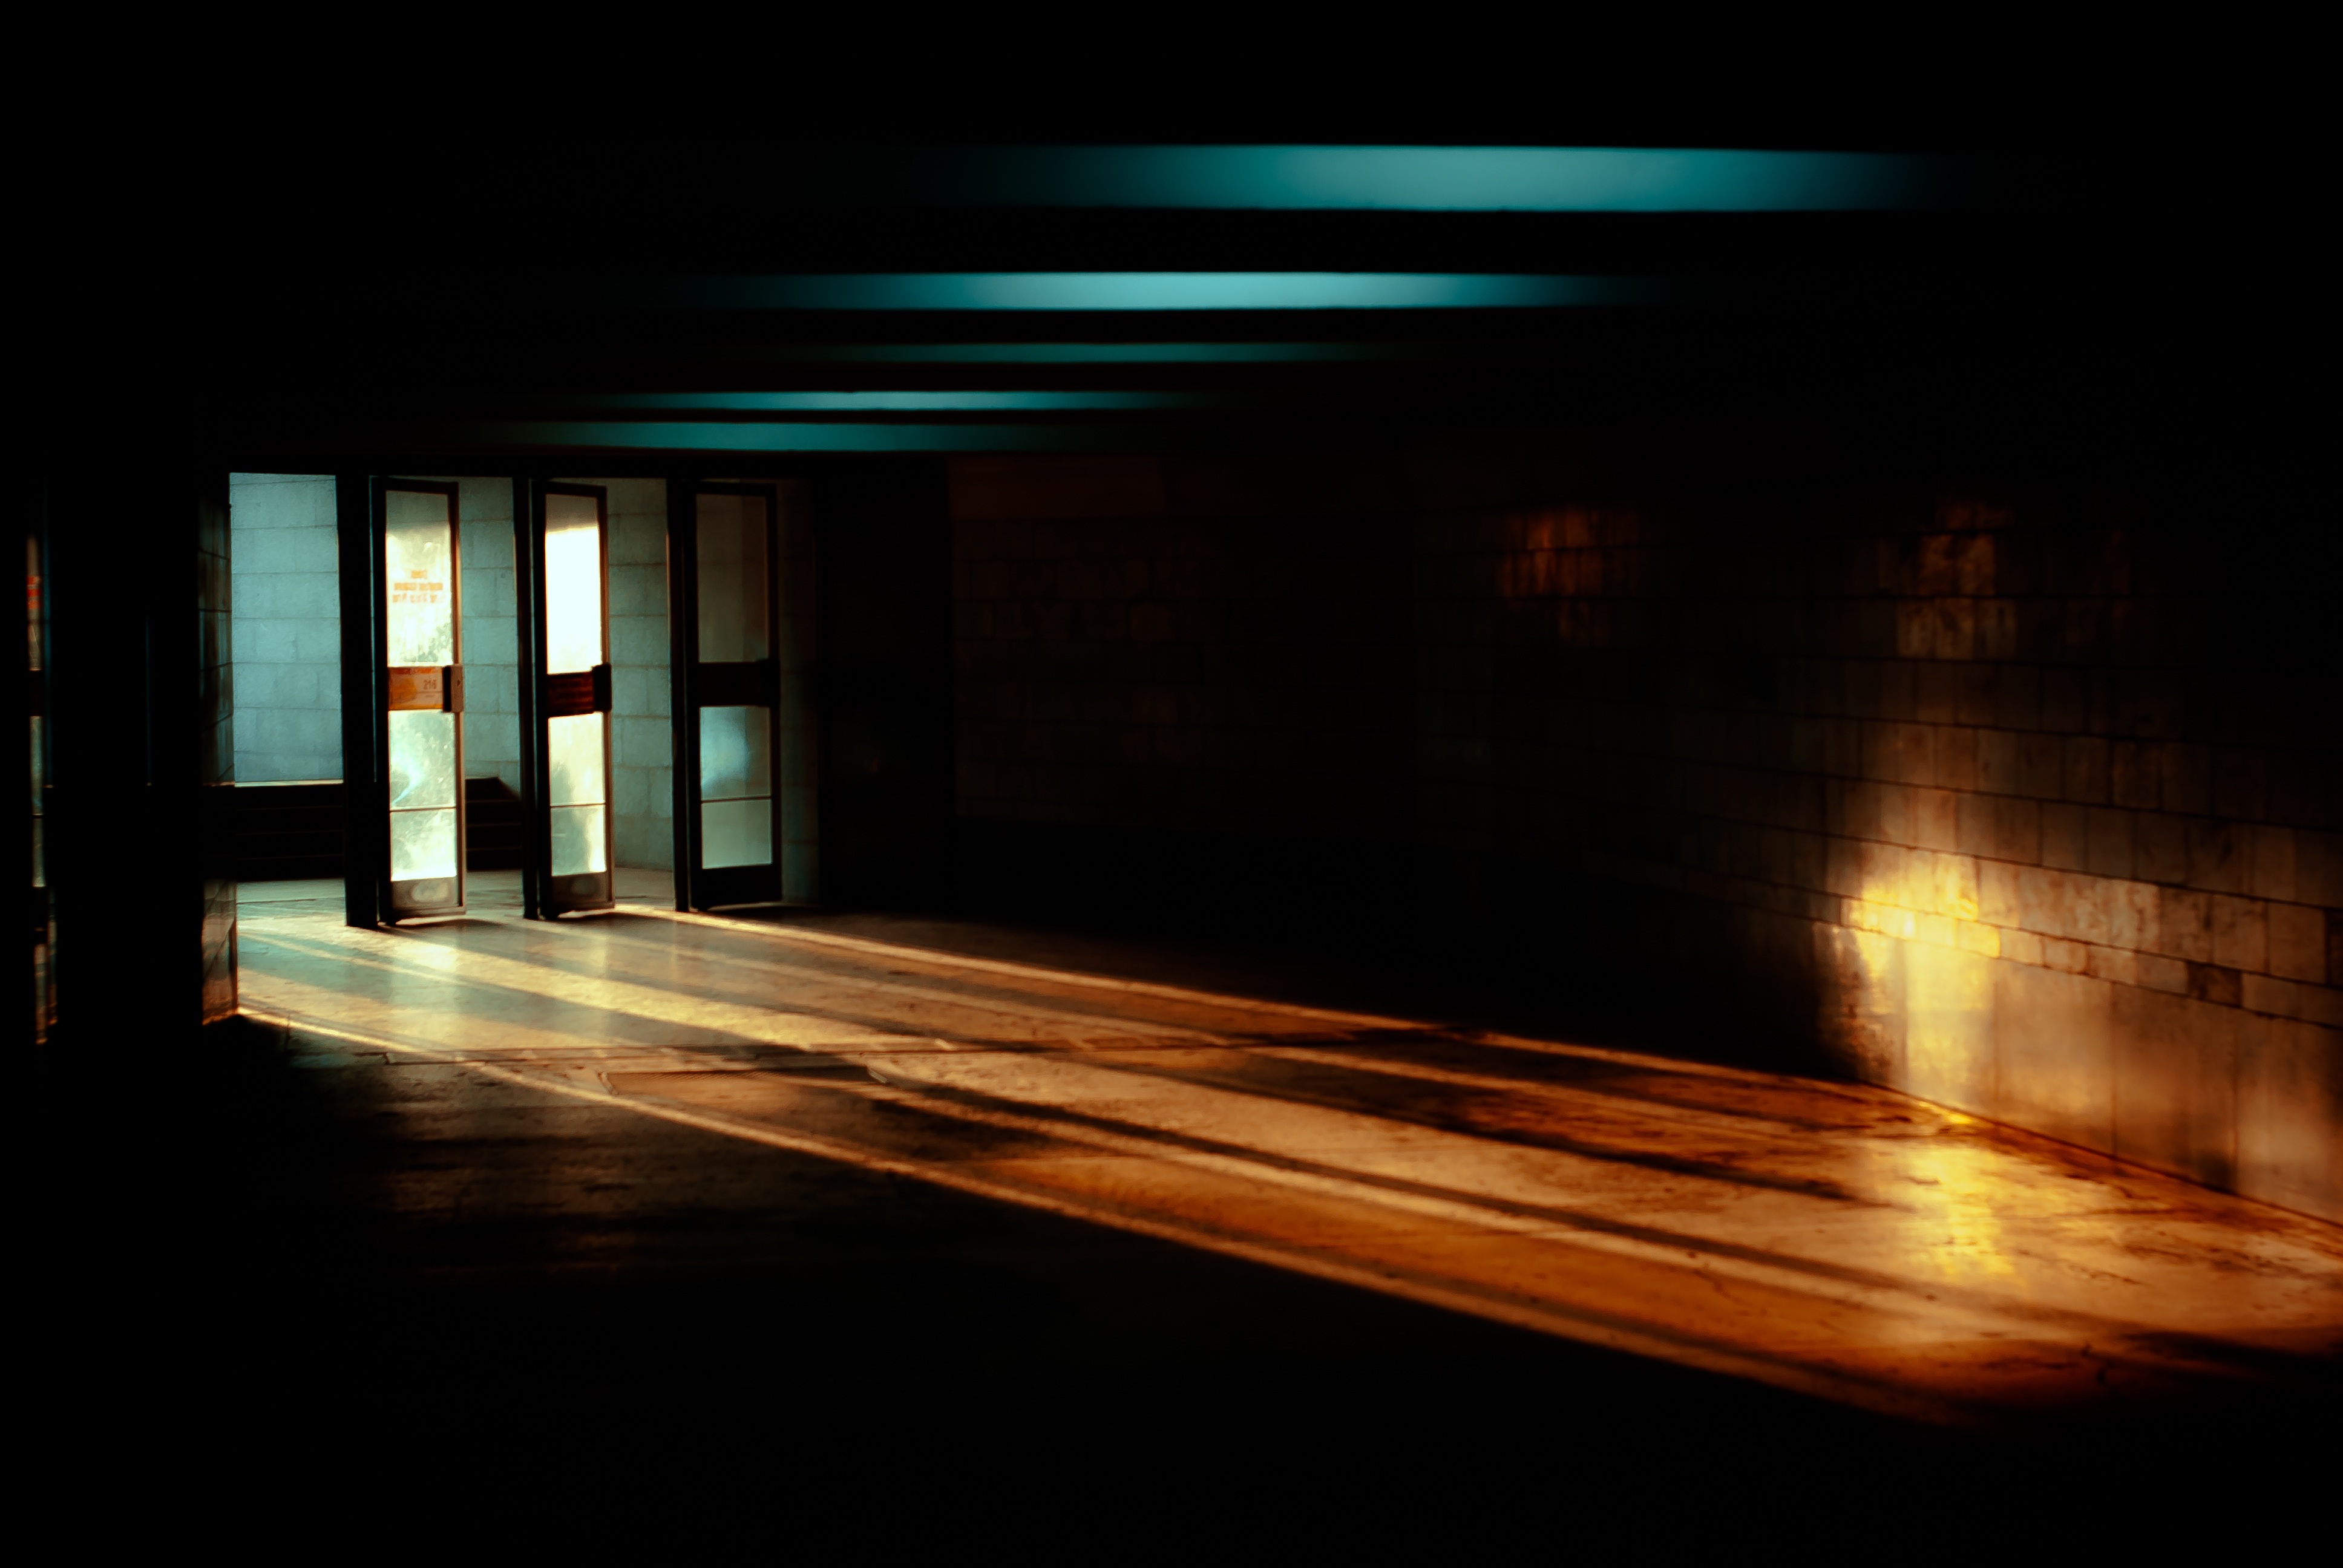
light, architecture, sunset, night, sunlight, city, metro, entrance, autumn, darkness, metropolitan, lighting, ukraine, screenshot